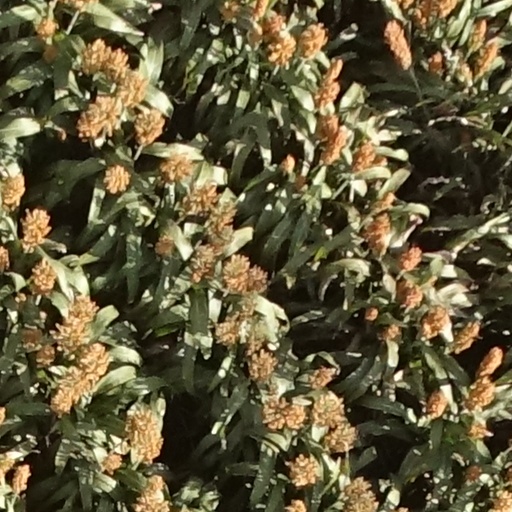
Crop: sorghum